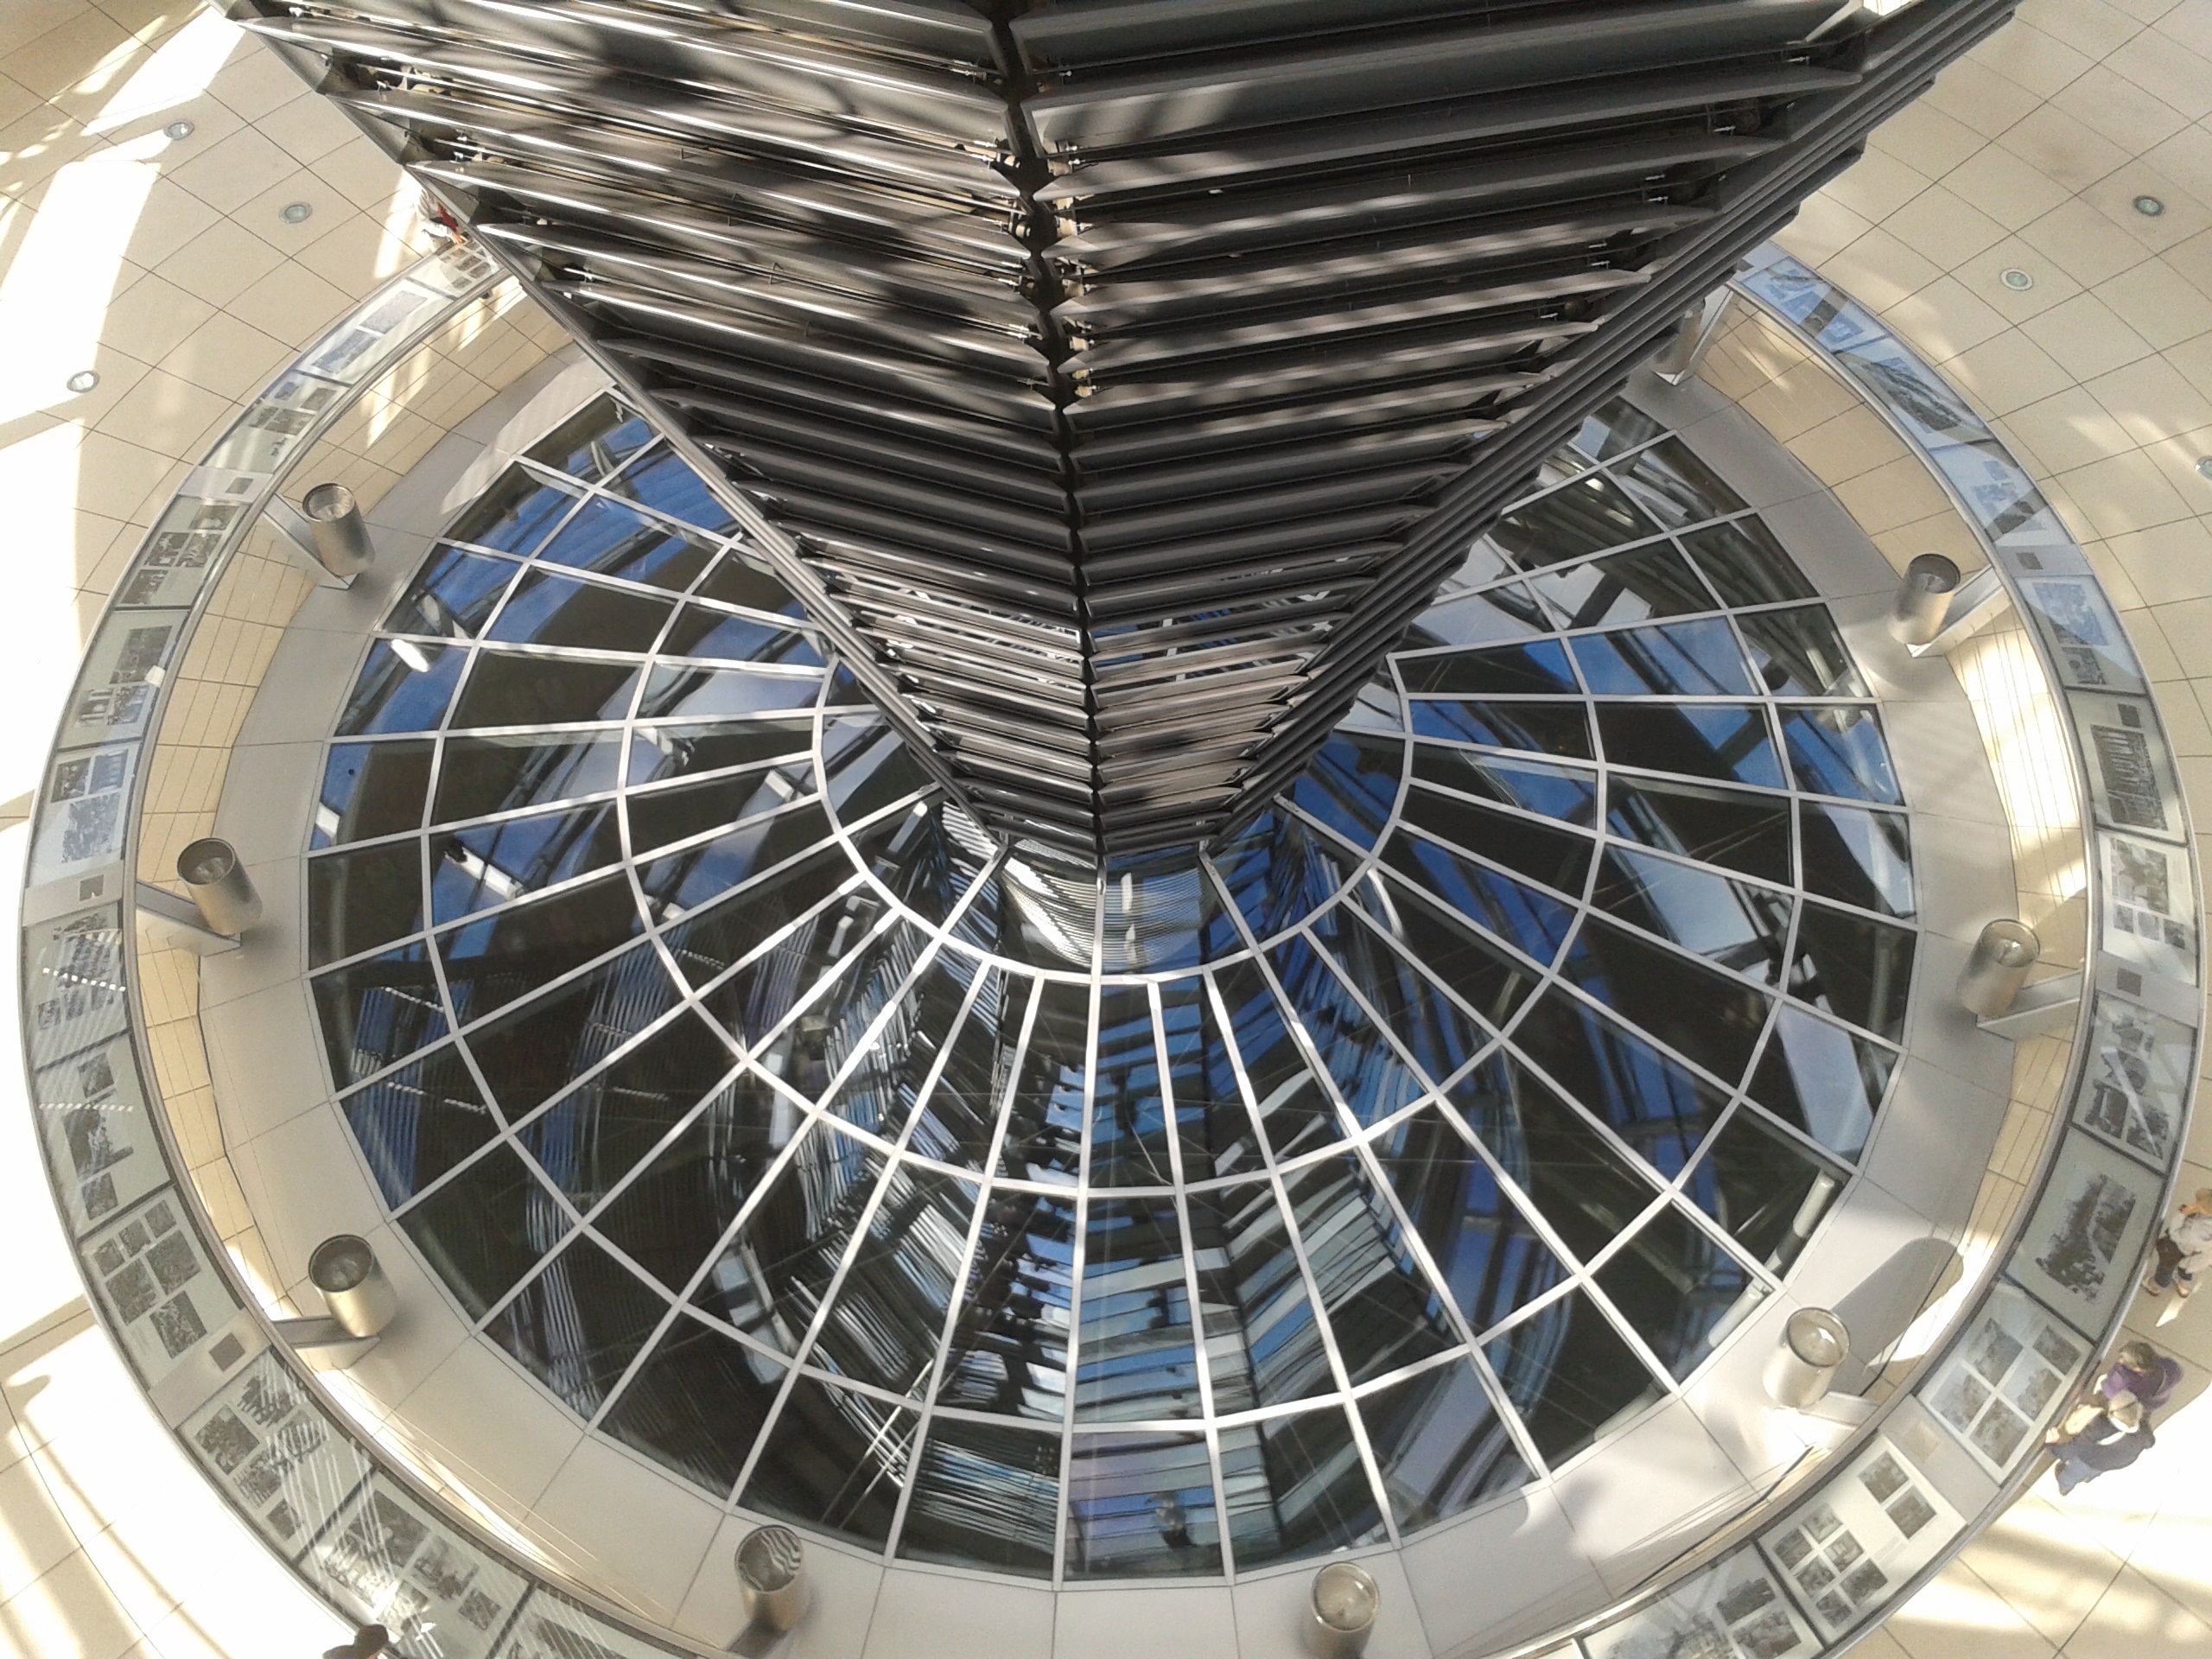
wheel, spiral, window, spoke, machine, capital, rim, germany, berlin, dome, hubcap, reichstag, bundestag, glass dome, aircraft engine